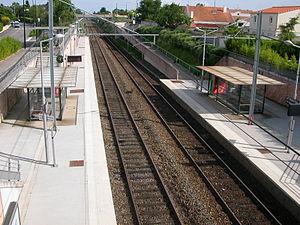
La gare de fr:Saint-Sébastien-sur-Loire-Pas enchantés
La Gare de Saint-Sébastien-Pas-Enchantés est une gare ferroviaire française de la ligne de Nantes-Orléans à Saintes située sur la commune de Saint-Sébastien-sur-Loire, dans le département de la Loire-Atlantique, en région Pays de la Loire.
Saint-Sébastien-sur-Loire est une commune française de l'Ouest de la France, située immédiatement au sud-est de Nantes, dans le département de la Loire-Atlantique, en région Pays de la Loire.